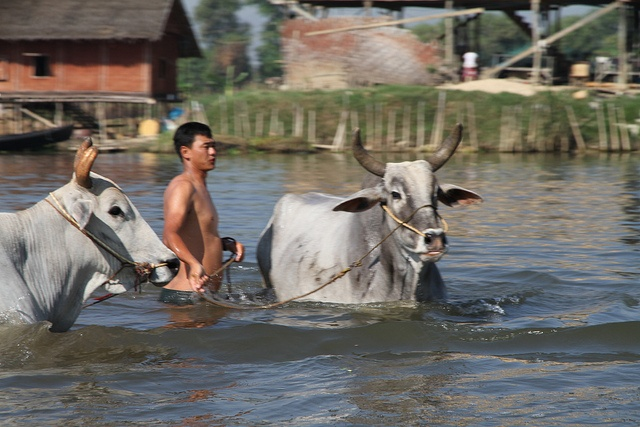
a man wading his two oxen through flood waters
A man leading two roped cattle across a river.
A farmer leads his cattle through a river.
Man up to his waist in water with two gray cows.
A man herds cattle across a body of water.